Tilt detector

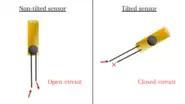
Circuit diagram of a tilt sensor in the case of electronic components

There is a wide variety of technologies of this type of device. Here is a list of the main technologies :